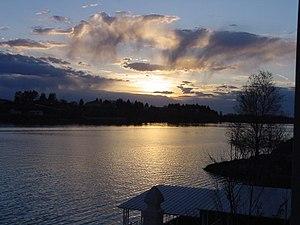
La ville américaine de Burley est le siège du comté de Cassia, dans le sud de l'Idaho. La ville s'étend de part et d'autre de la rivière Snake, la majorité se trouve sur la rive sud dans le comté de Cassia et l'autre partie se trouve sur la rive nord, dans le comté de Minidoka. La population de la ville s'élevait à 10 345 habitants en 2010.